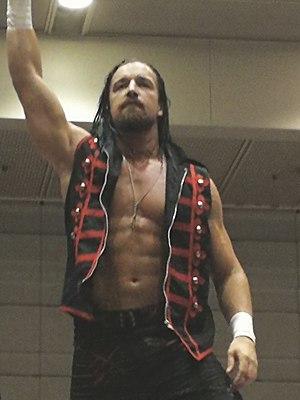
Jay White est un catcheur néo-zélandais. Il travaille actuellement à la New Japan Pro Wrestling où il est un ancien Champion Poids Lourds IWGP.